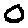
Label: 0